She's Having a Baby

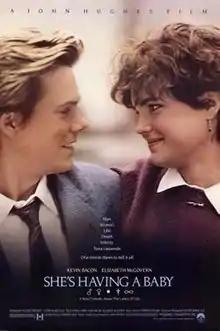
Theatrical release poster

She's Having a Baby is a 1988 American romantic comedy film directed and written by John Hughes and starring Kevin Bacon and Elizabeth McGovern. It tells the story of a young newlywed couple who try to cope with married life and their parents' expectations. The film was met with mixed reviews.